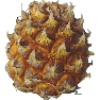
Label: pineapple_mini